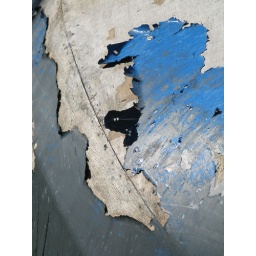
Peeling paint on wooden boat at Laura's in Dauros